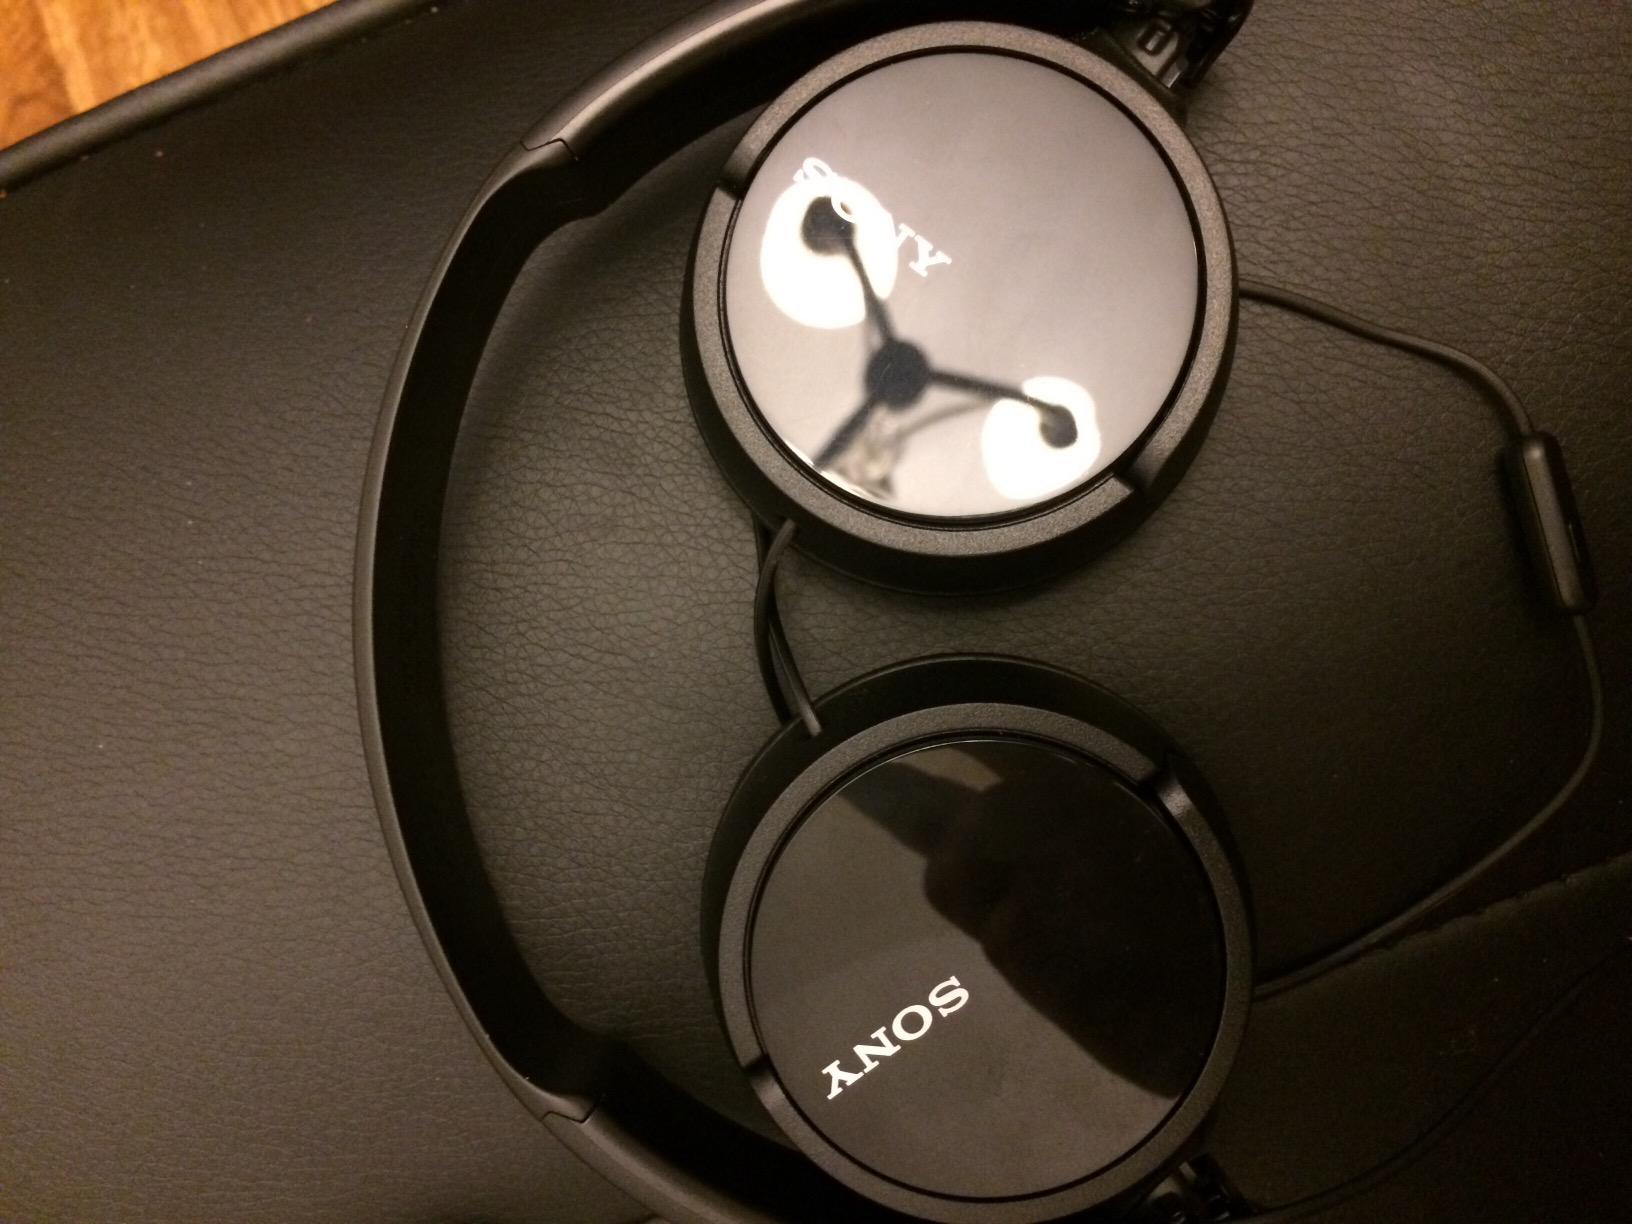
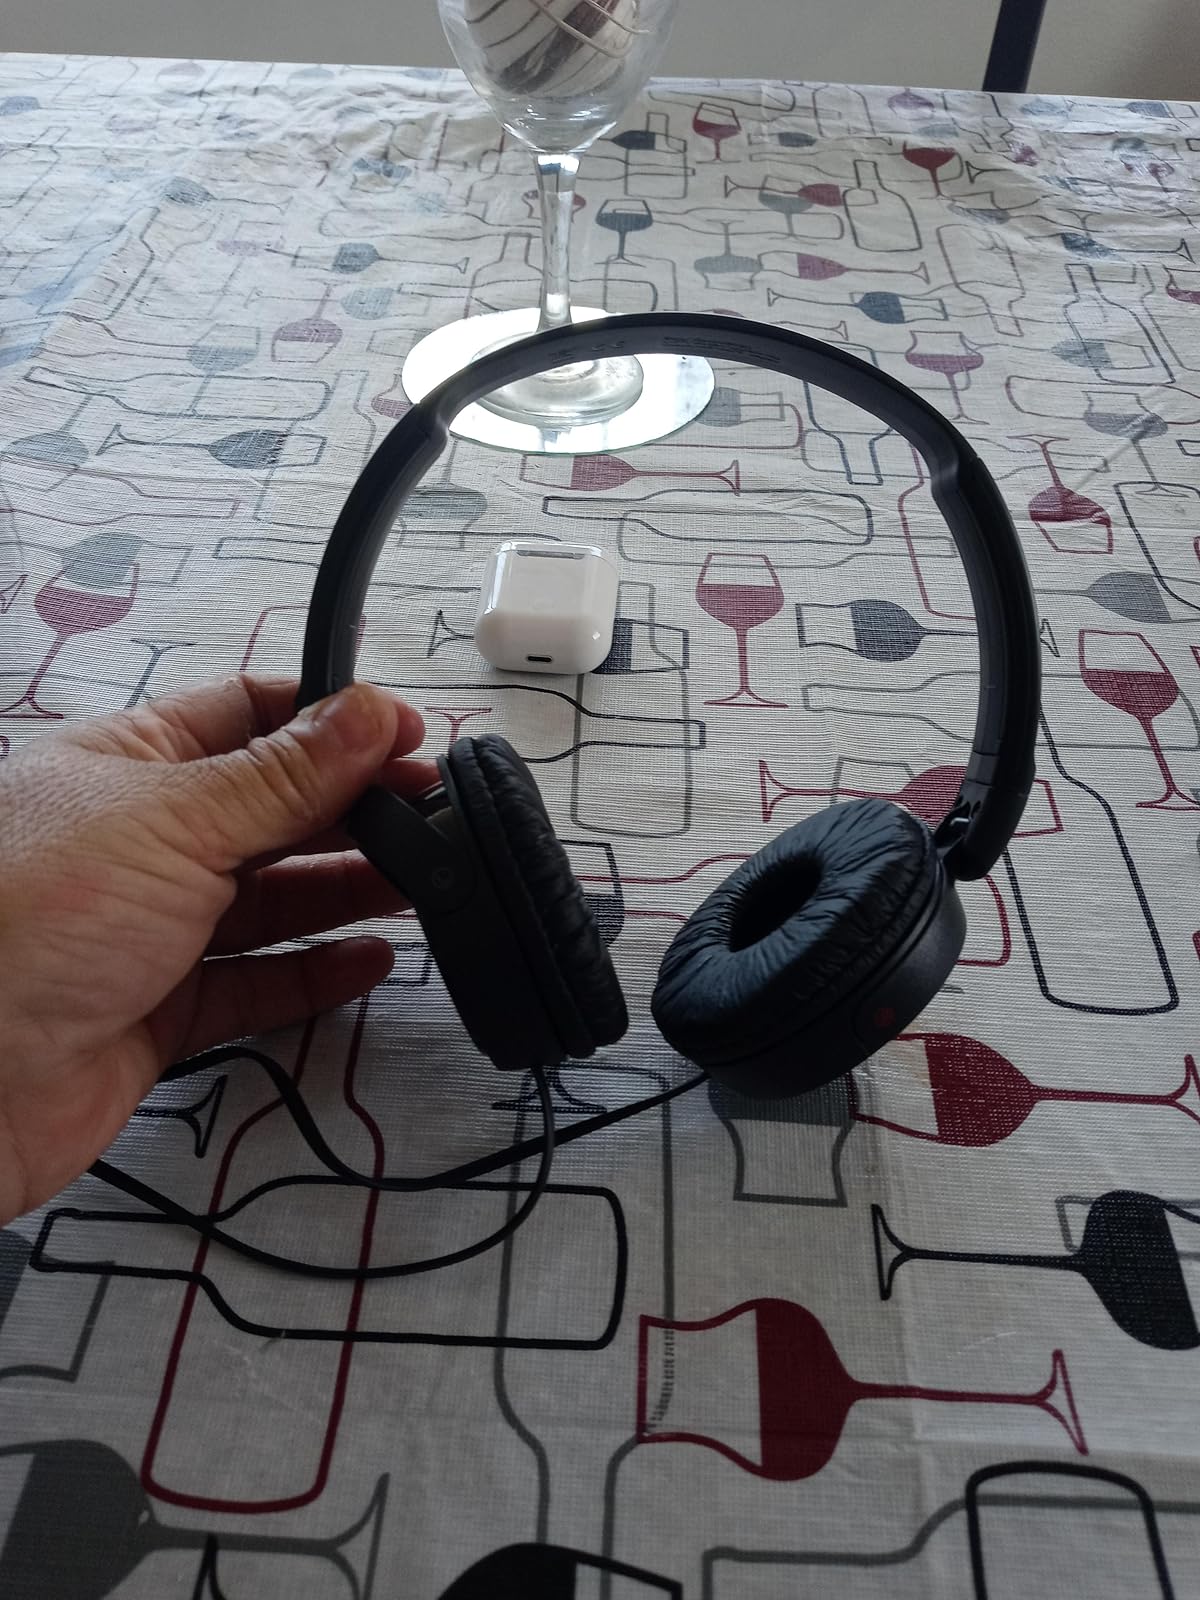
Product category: headphones
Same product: no